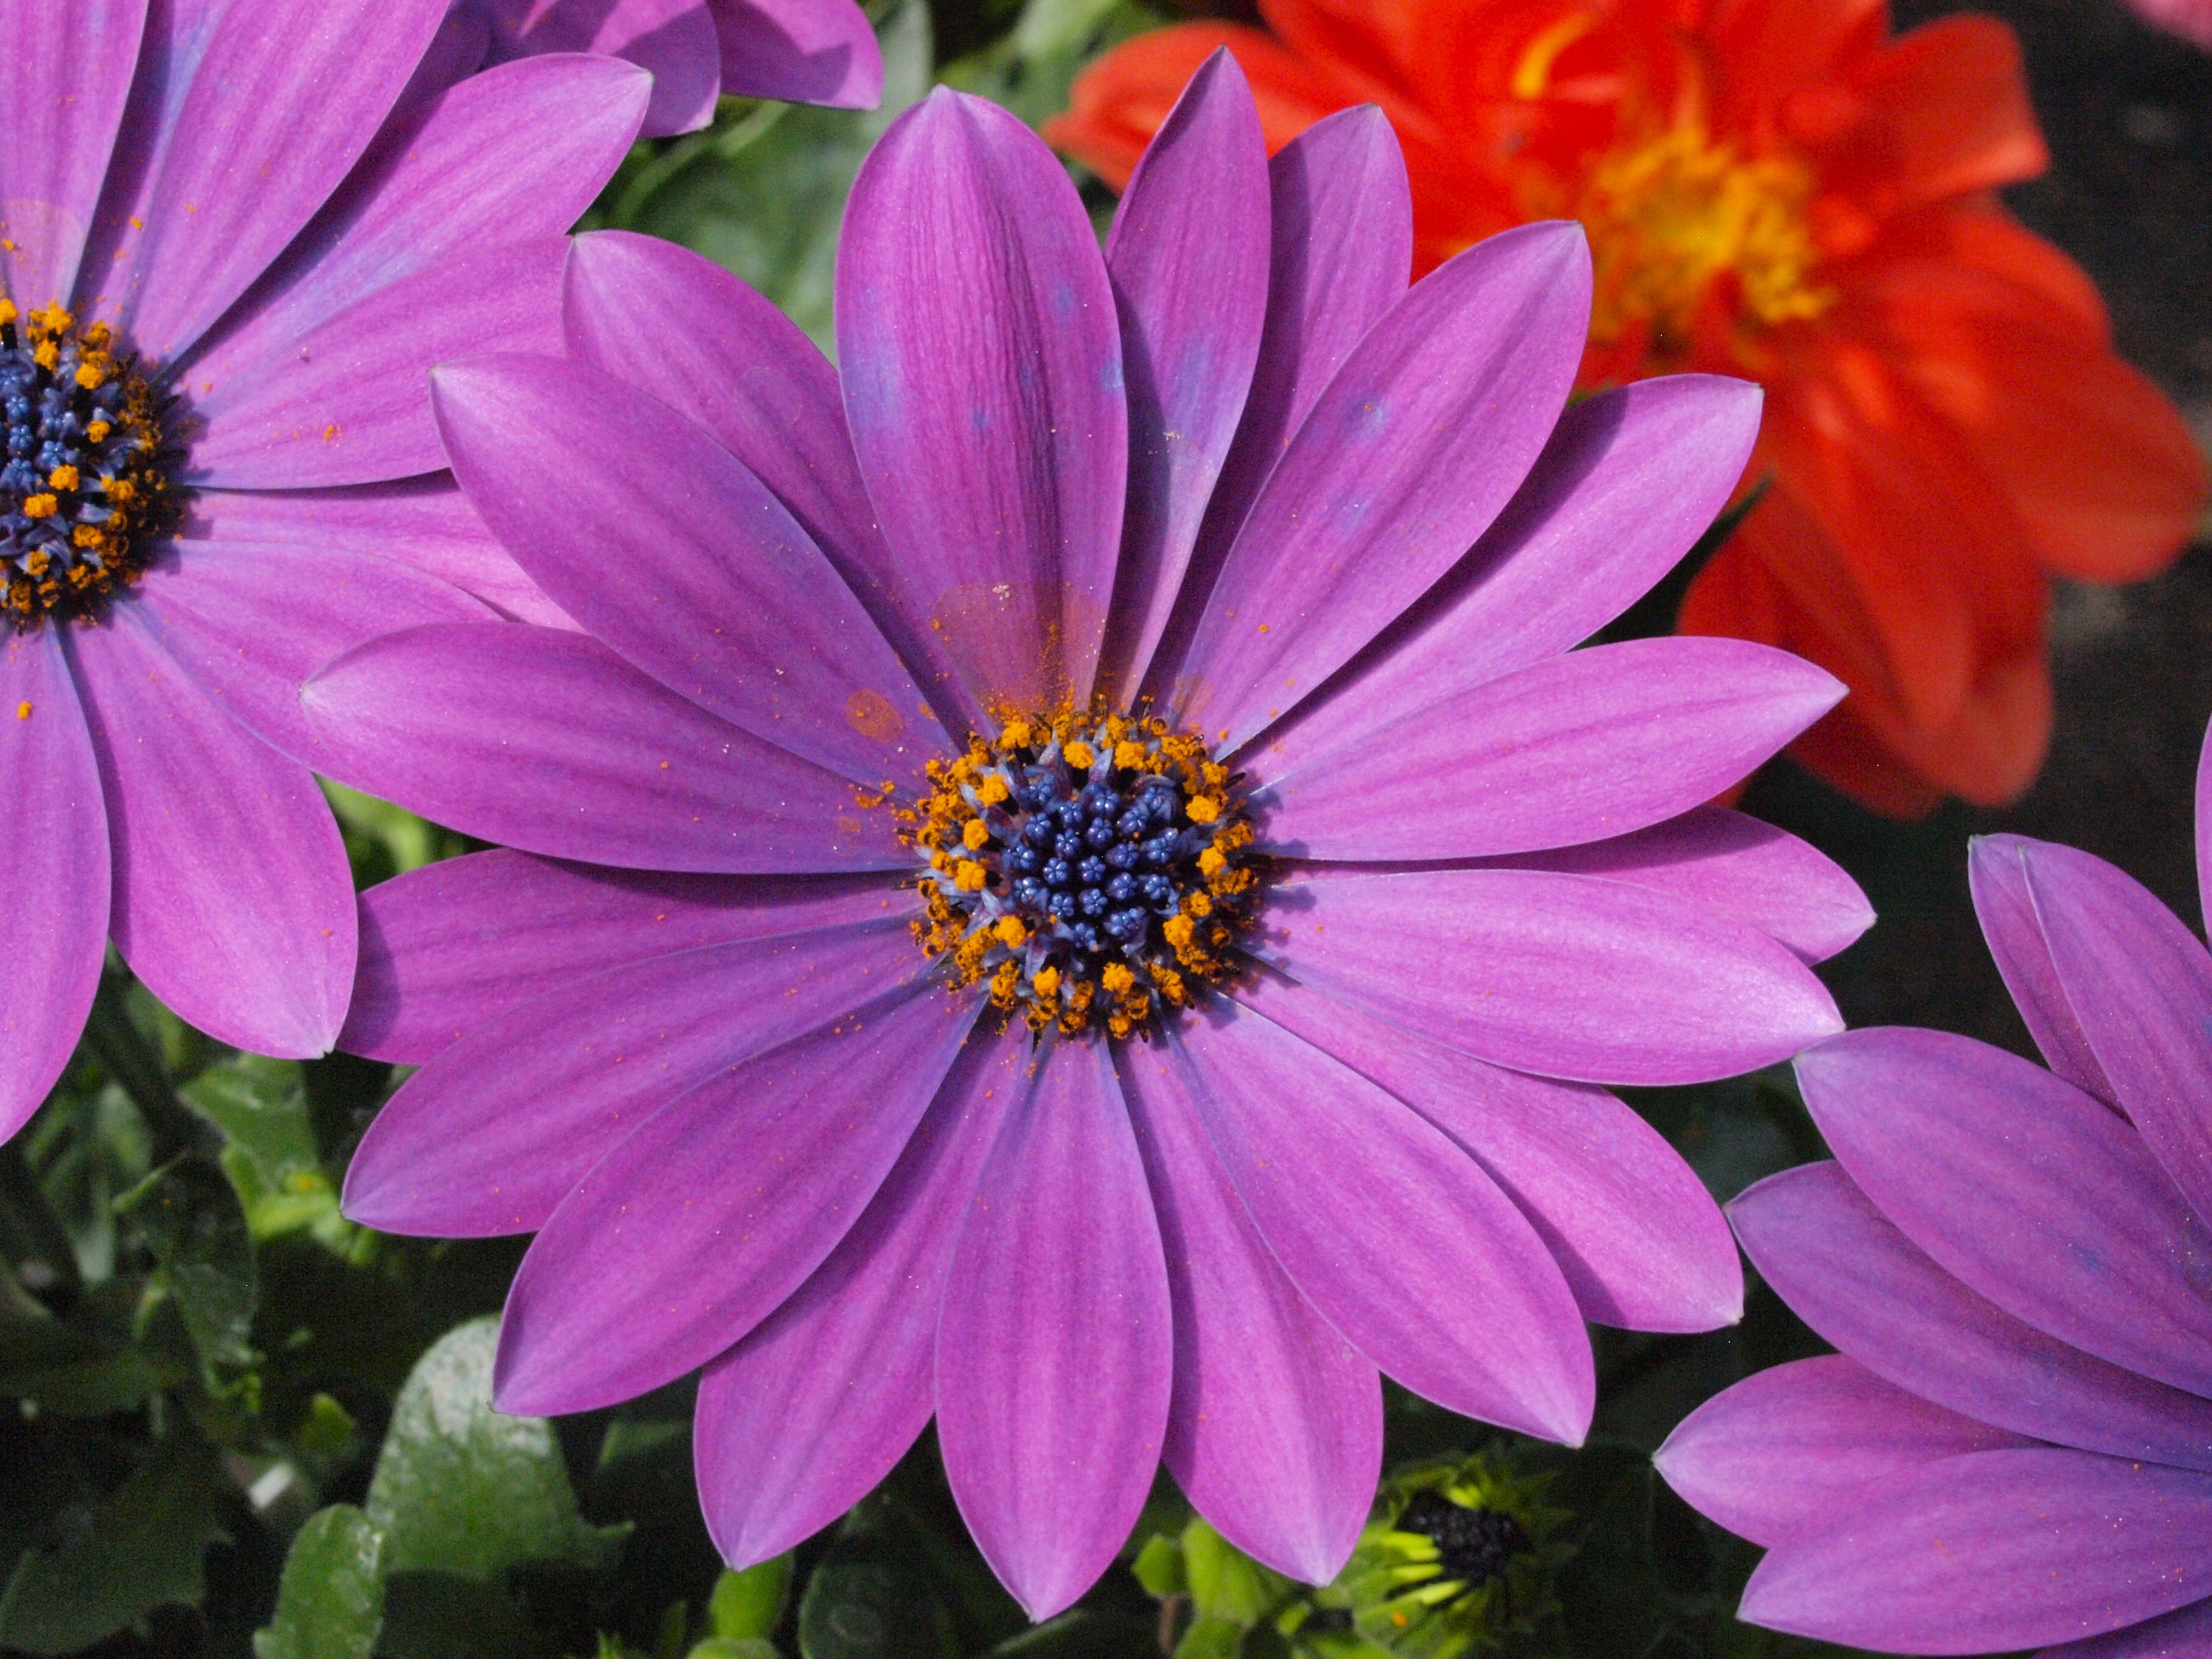
blossom, plant, flower, purple, petal, bloom, flora, stamen, marguerite, macro photography, inflorescence, flowering plant, daisy family, bornholm marguerite, annual plant, land plant, garden cosmos